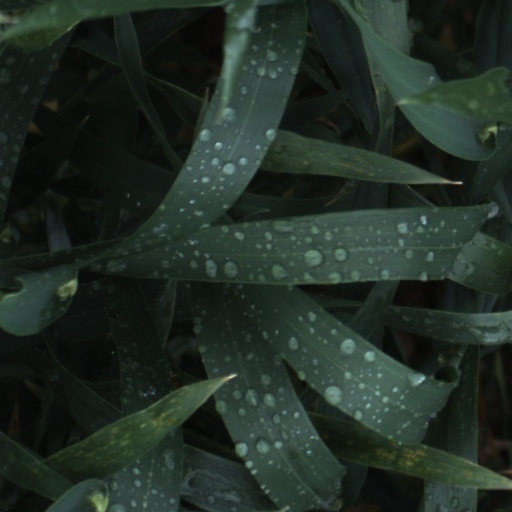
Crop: wheat